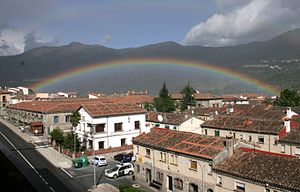
Mombeltrán
Regnbue over Mombeltrán med Gredosbjergene i baggrunden.
Regnbue over Mombeltrán i provinsen Ávila og under det selvstyrende område Castilla y Léon, Spanien.
Mombeltrán er en landsby og en kommune med samme navn i provinsen Ávila, som ligger sydligt i det selvstyrende område Castilla y León, Spanien. Kommunen har et areal på næsten 50 km² og et indbyggertal på 1.145.